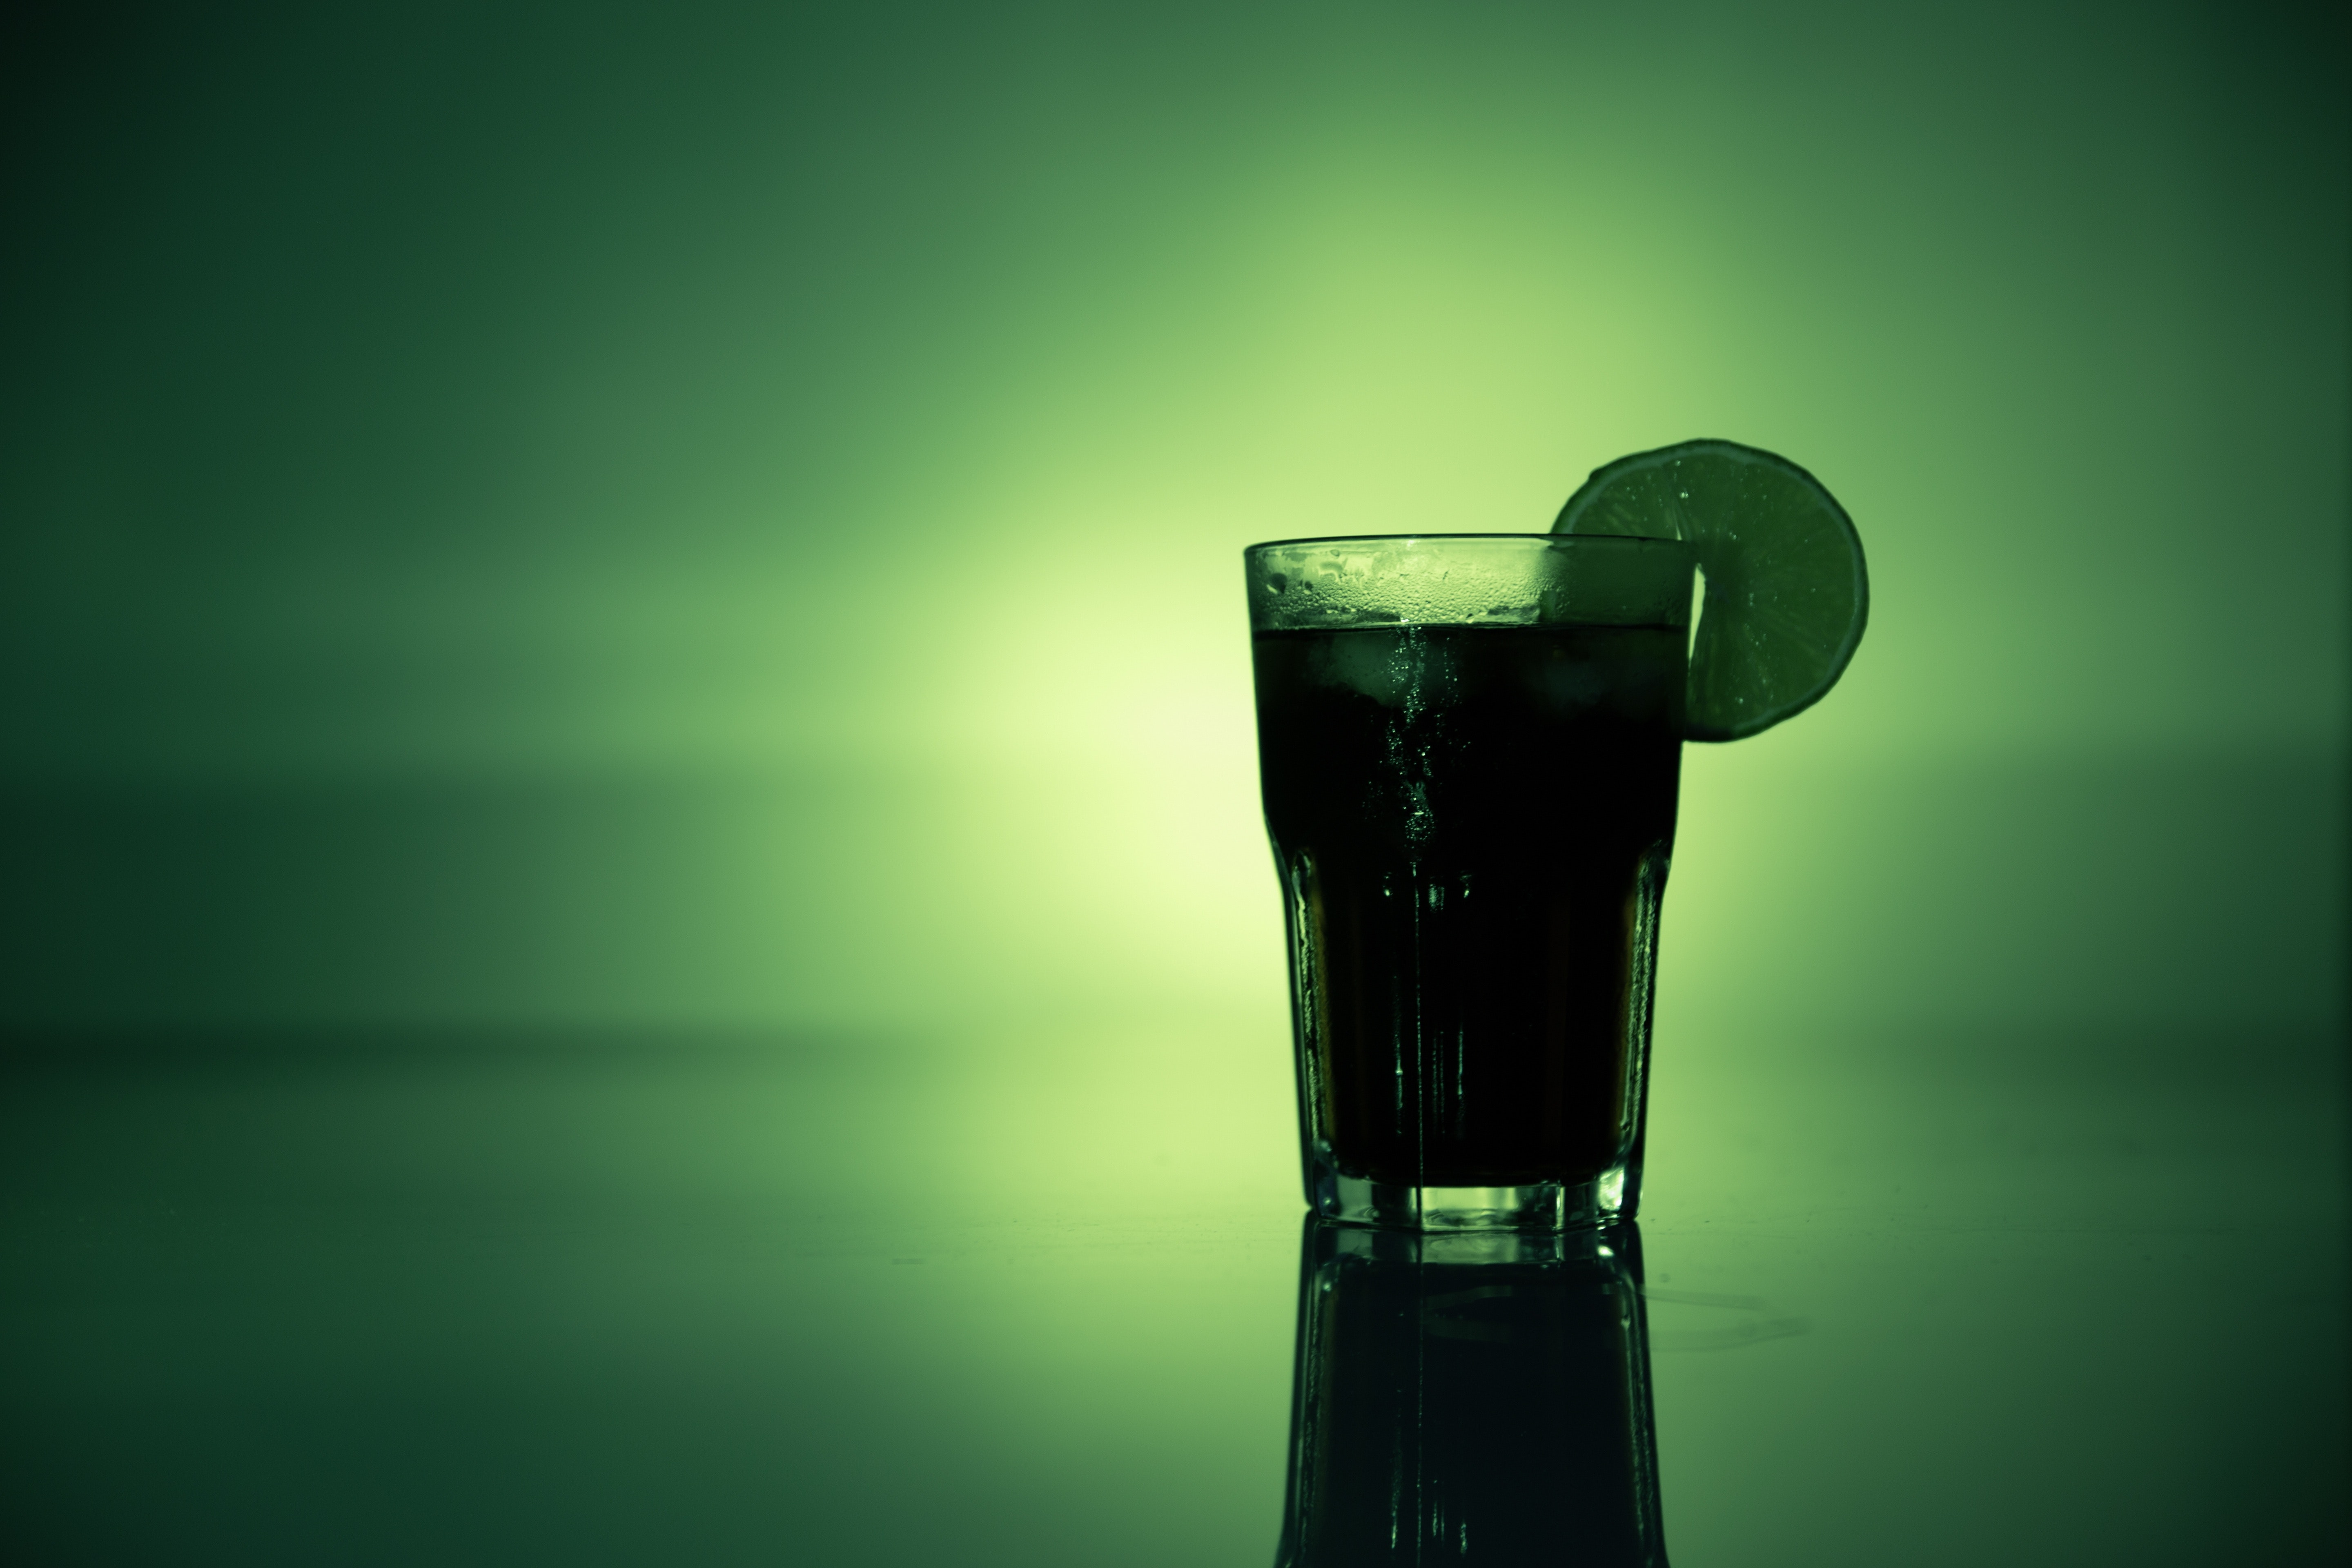
green, drink, still life photography, liqueur, distilled beverage, photography, glass, stock photography, liquid, still life, highball glass, pint glass